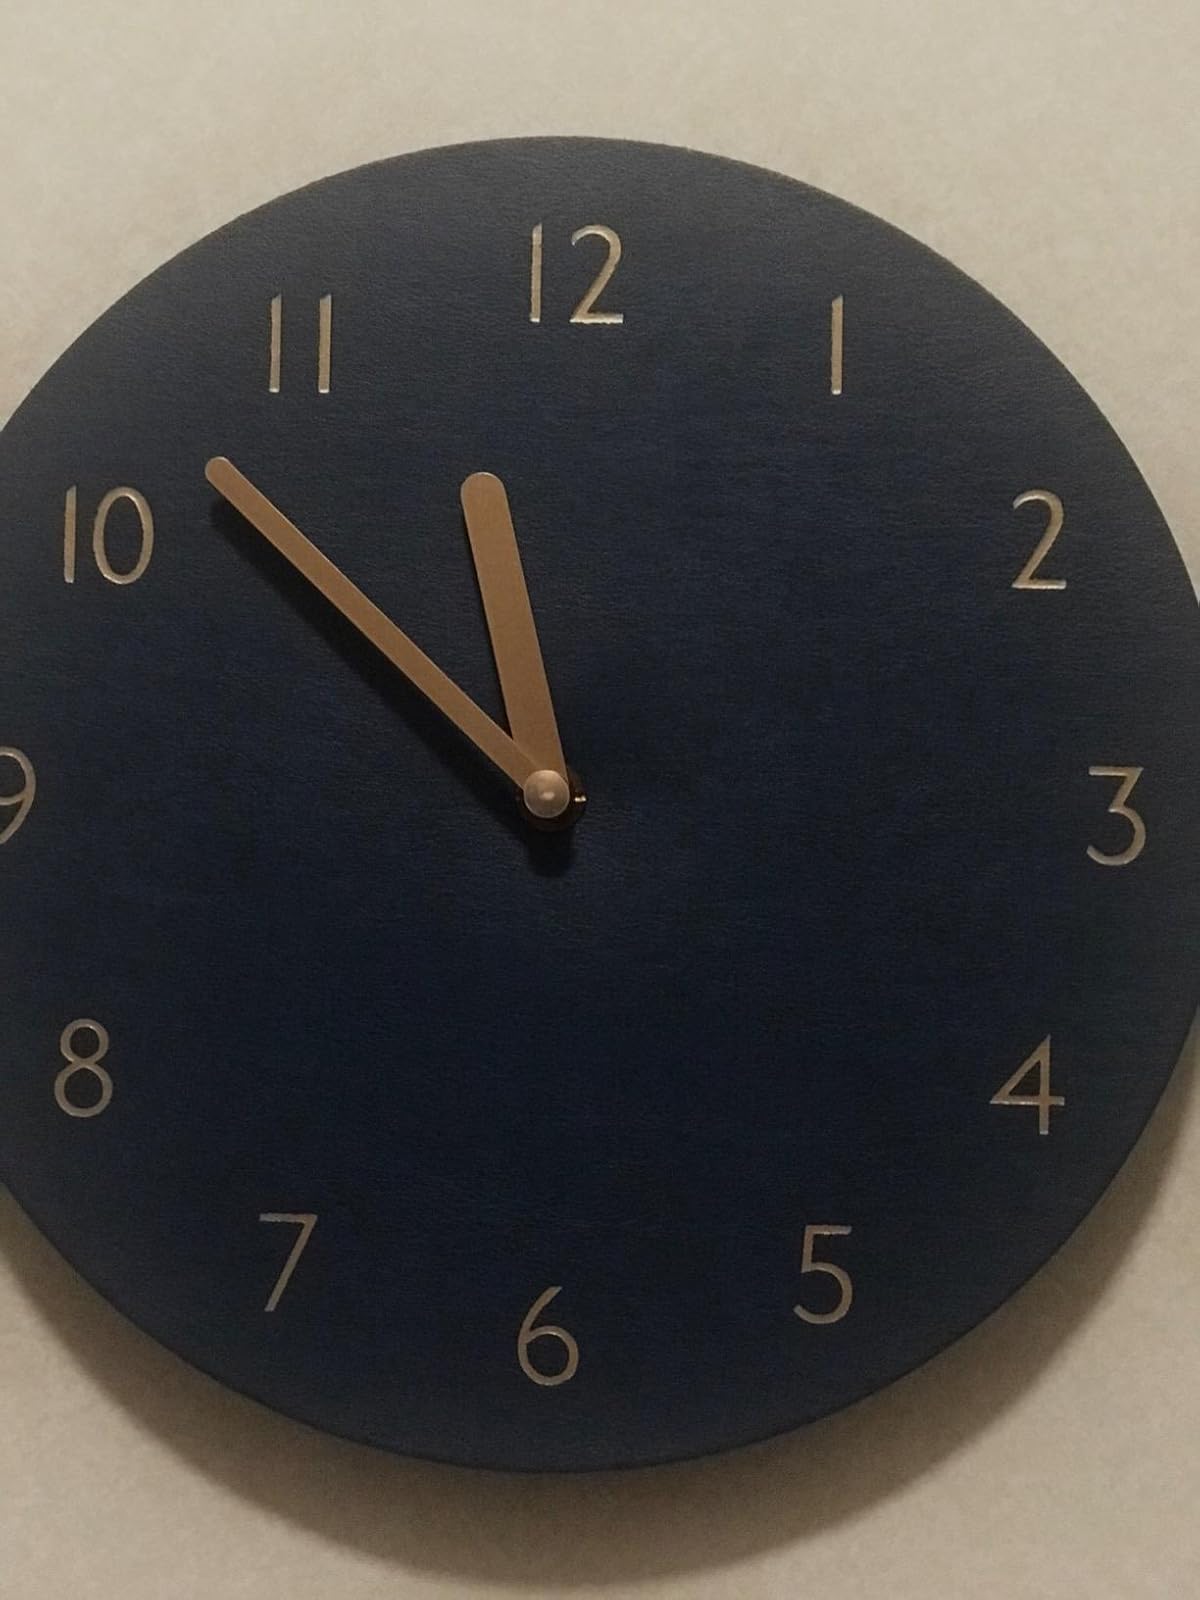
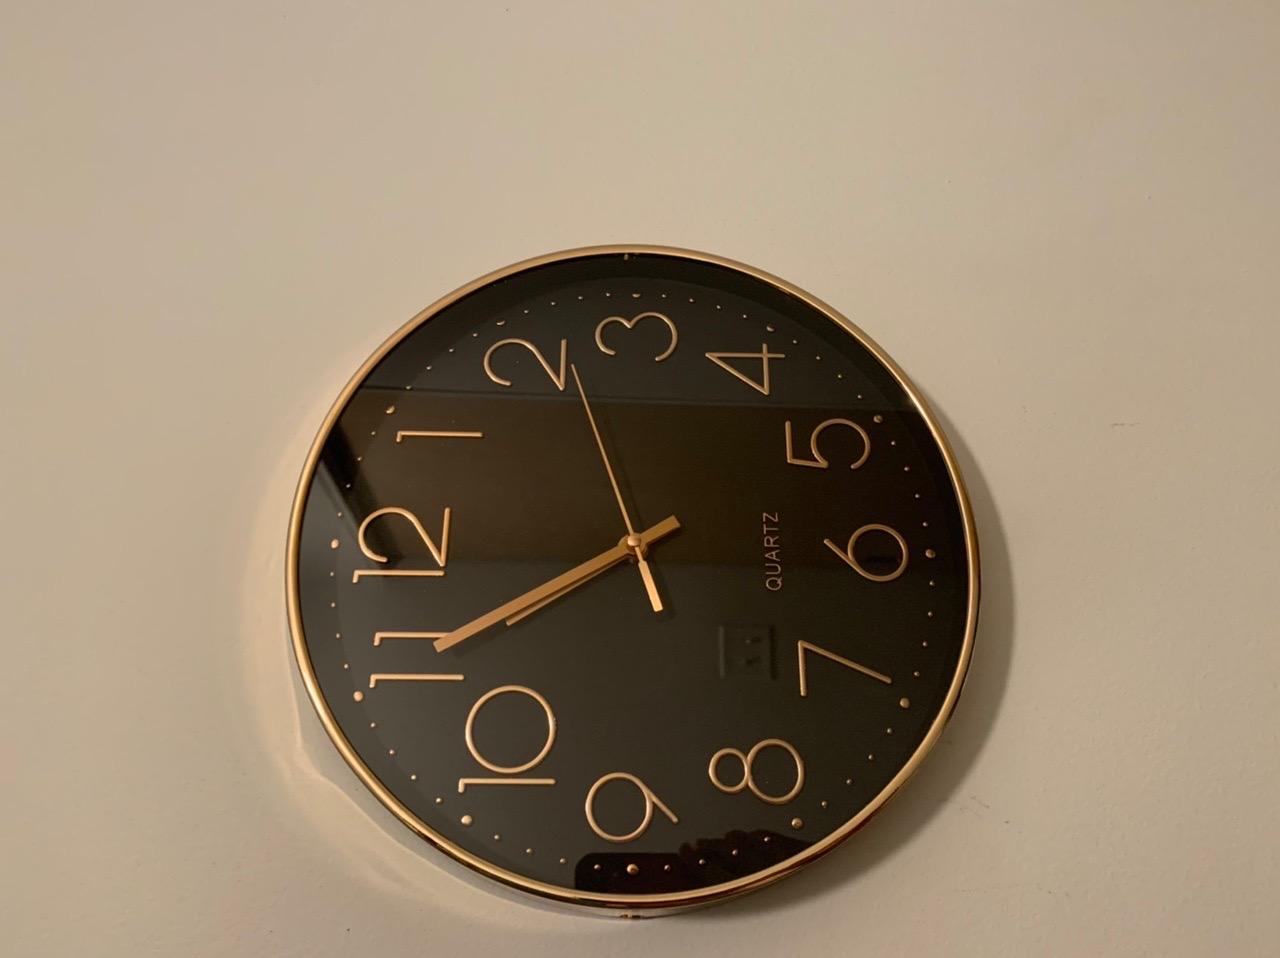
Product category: clock
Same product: no